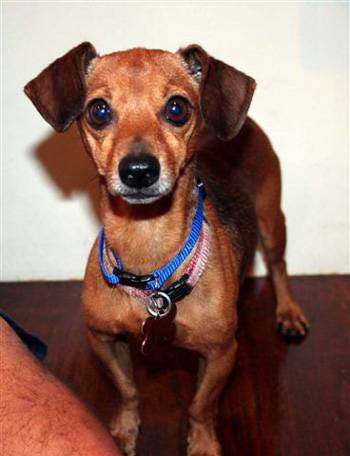
Label: dog